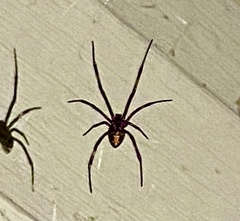
Species: Lactrodectus_hesperus